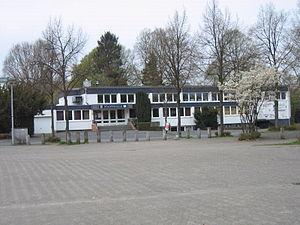
Spenge, arrondissement de Herford, Rhénanie-du-Nord-Westphalie, Allemagne. العربية